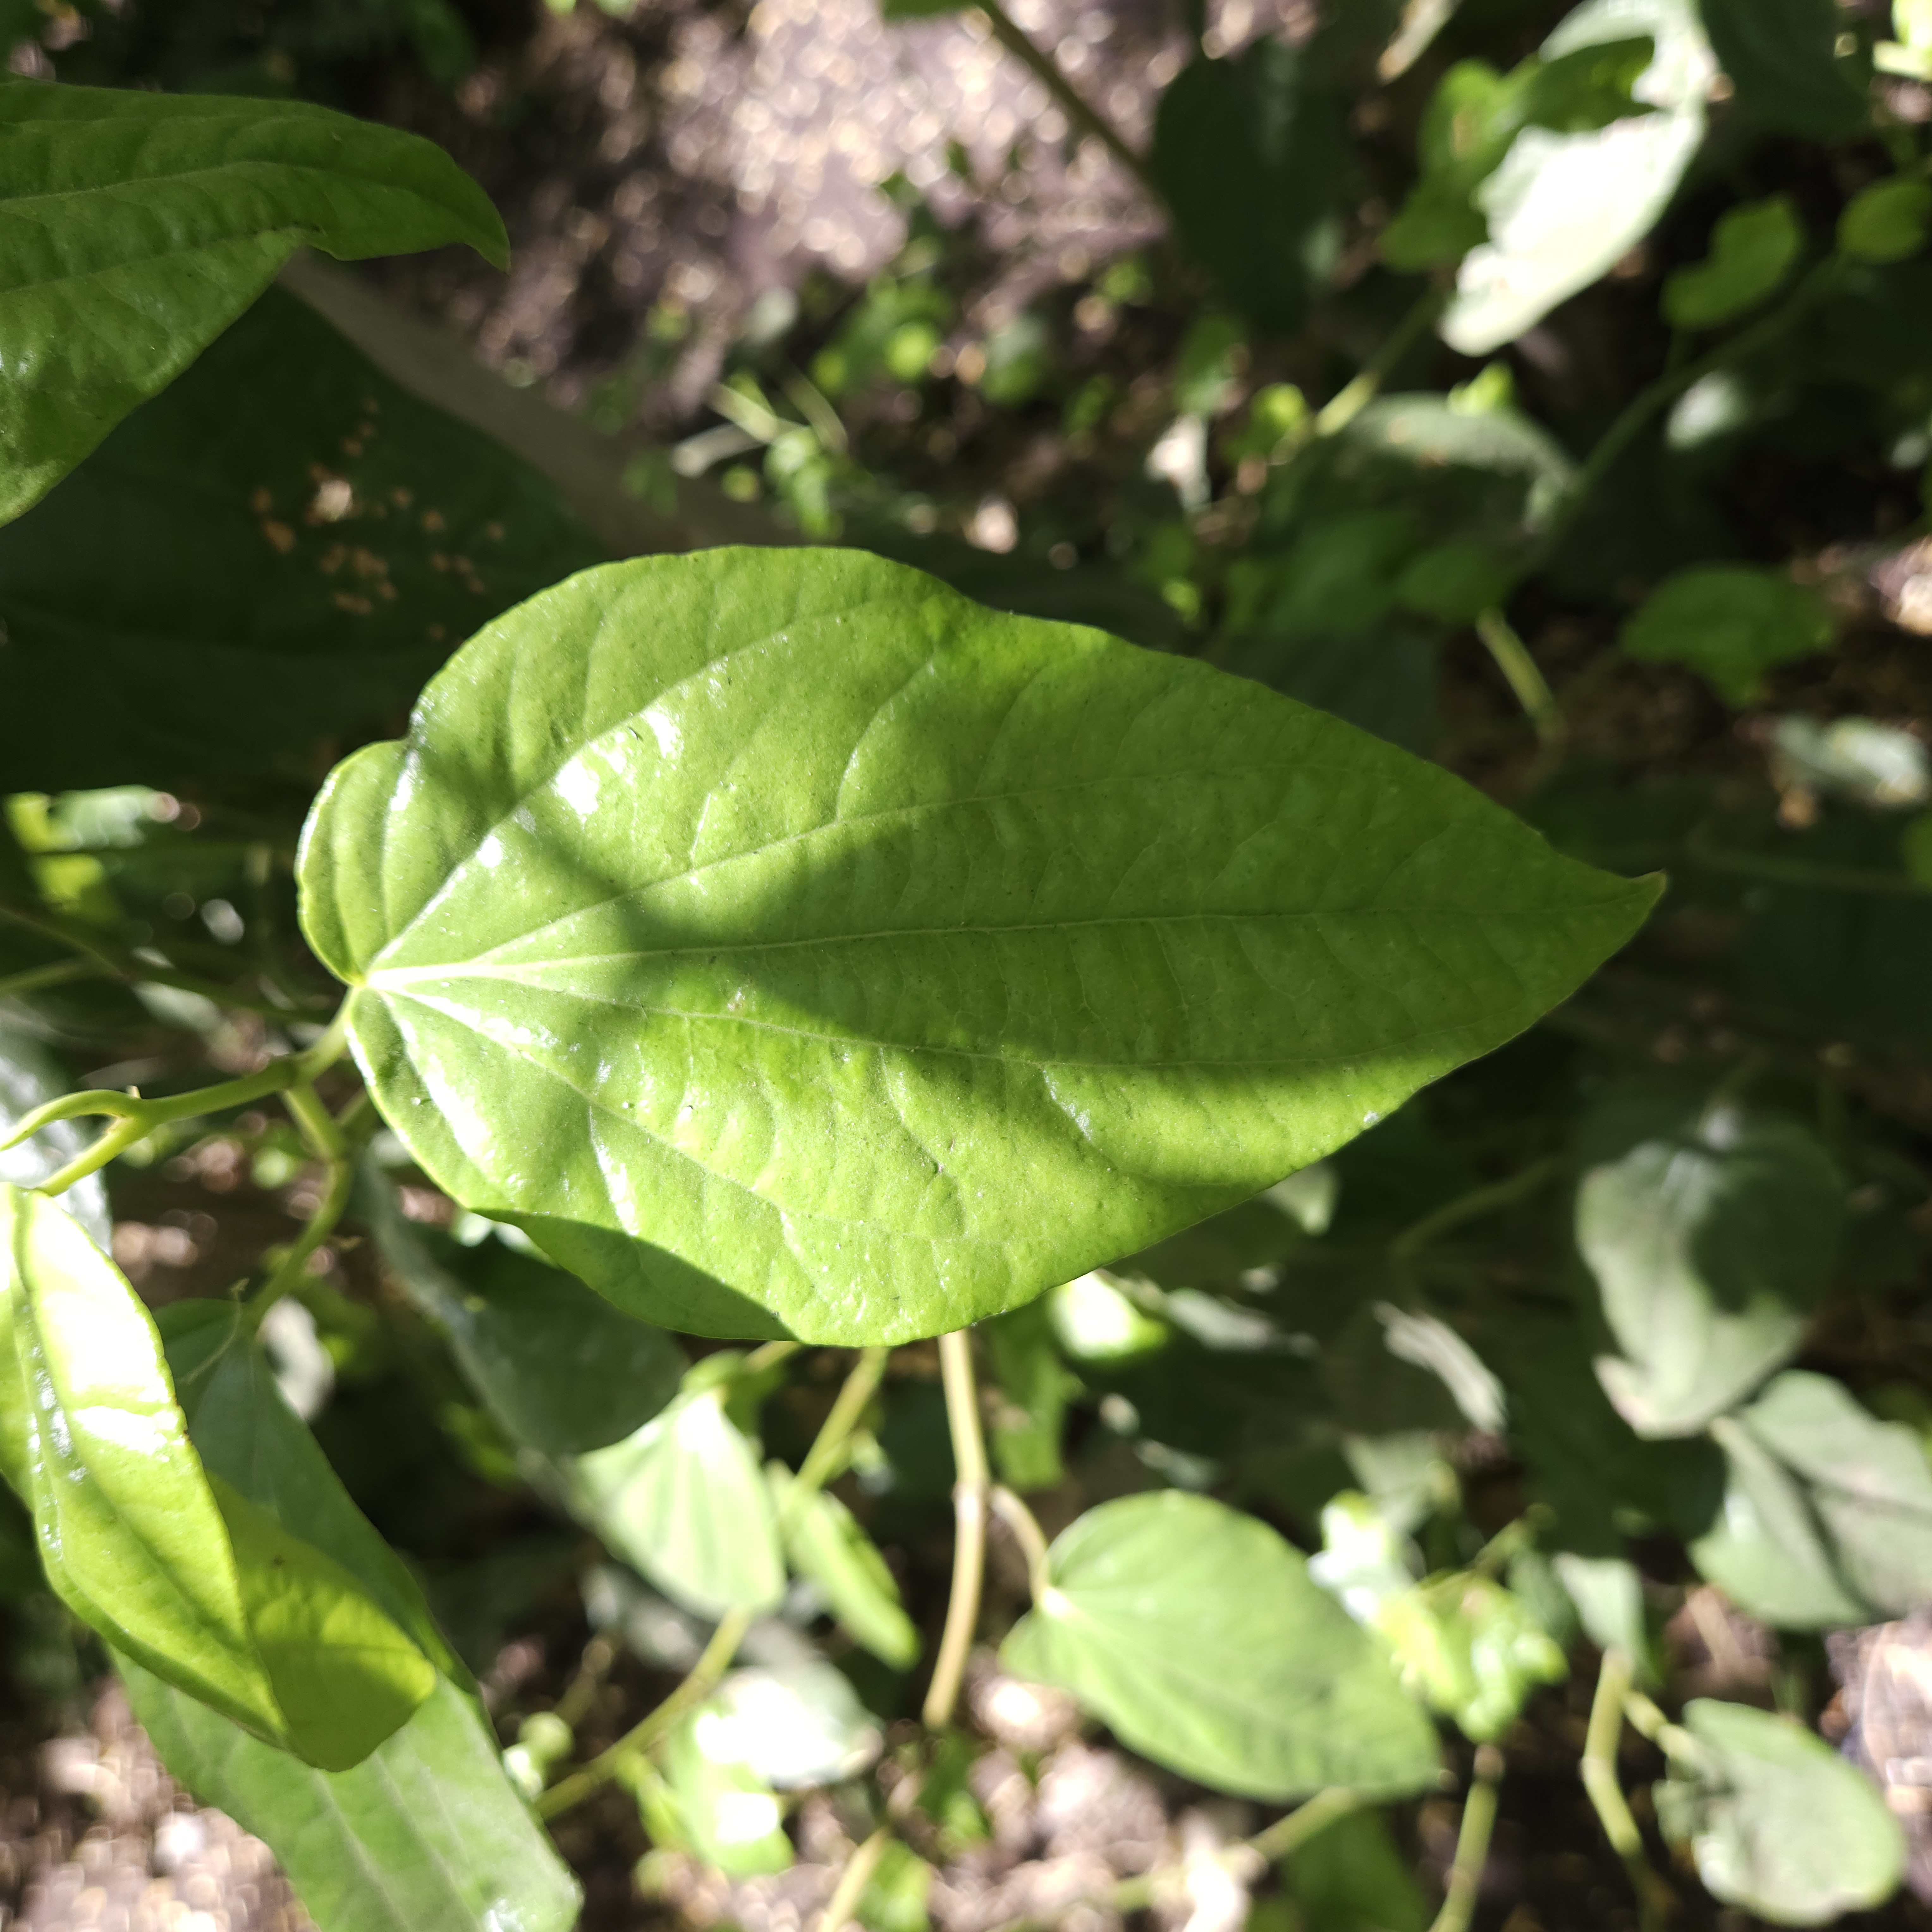
Label: Healthy